Sunline Coach Company

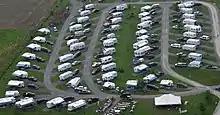
52 Sunlines gathered at Buttonwood Campground in 2009

The Saturn travel trailer line was launched in 1996. It was an economical/entry level travel trailer, built with the same materials as the rest, just with less features and a lower price point. Most notably, the new 1996 Sunline Saturn line had multiple floorplan options with slide rooms, ranging from 28' to 36' in length. All Sunline Slide Rooms at this time were large couch/dinette combo.